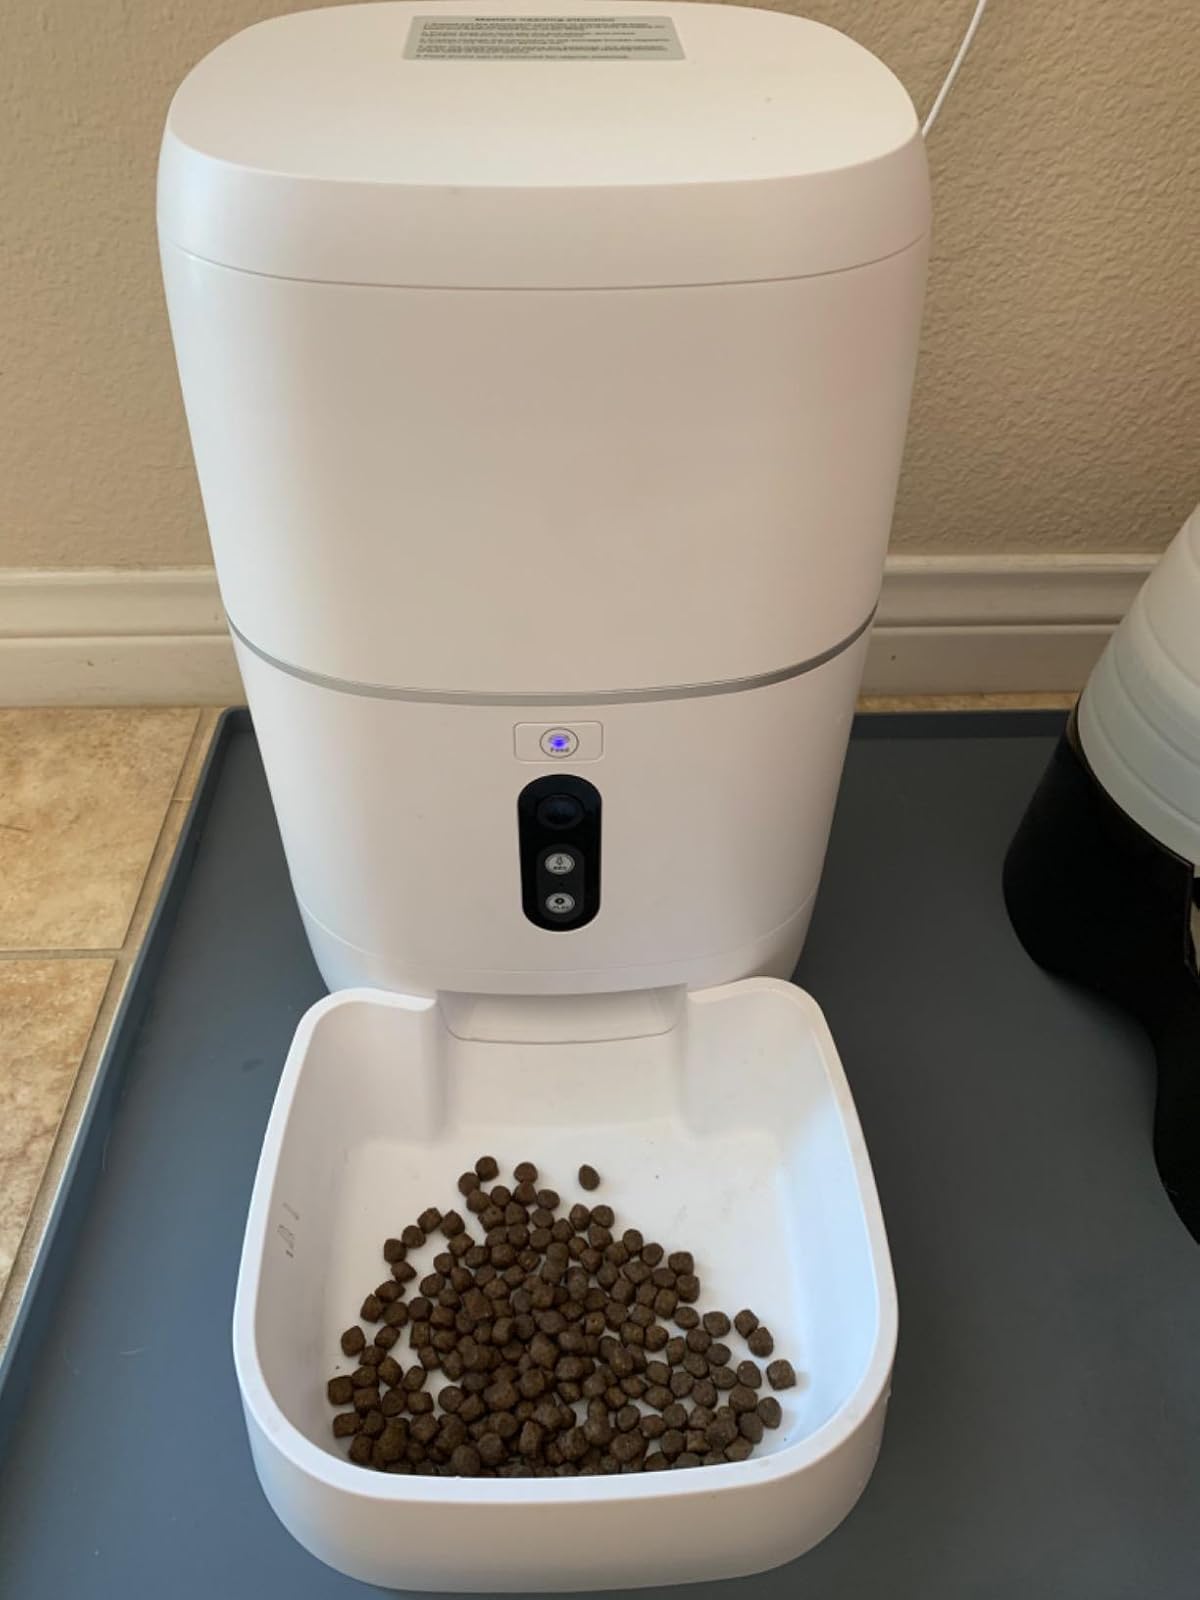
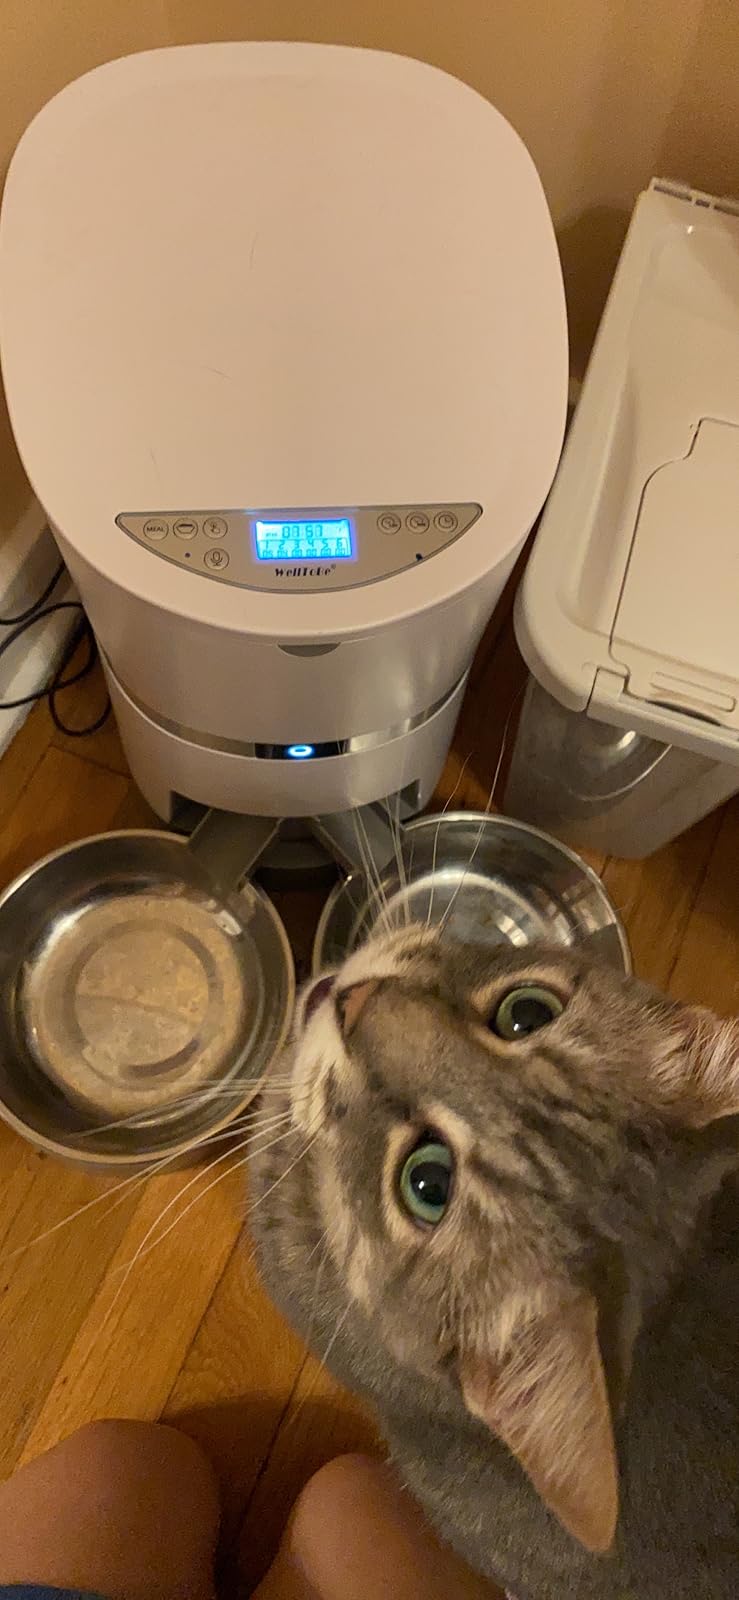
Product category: items_feeder
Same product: no